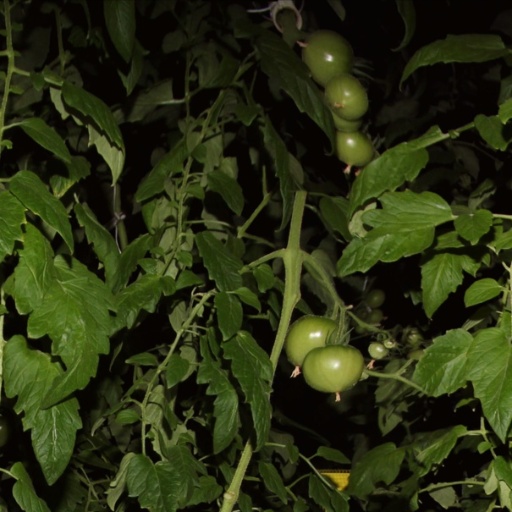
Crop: tomato